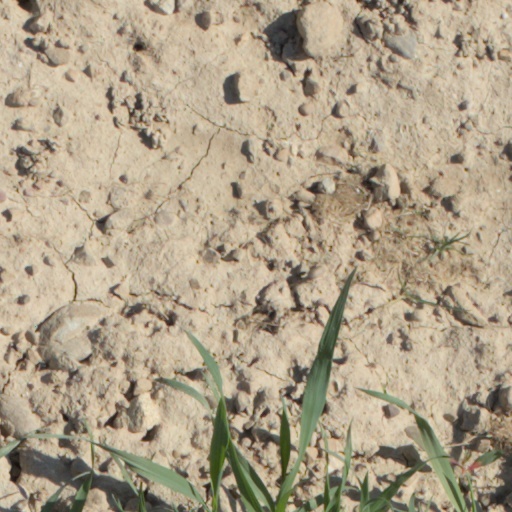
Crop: wheat